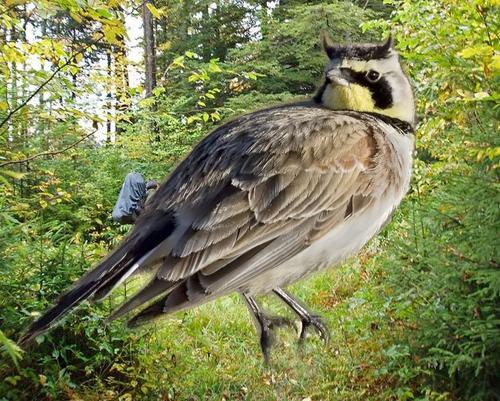
Bird species: Horned_Lark
Bird type: landbird
Background: land